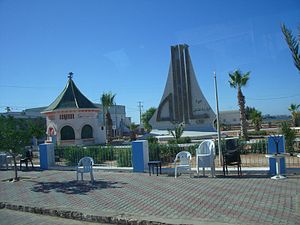
Skhira
Skhira
Skhira er en by i det central-østlige Tunesien, med et indbyggertal på cirka 8.600. Byen ligger på landets kyst til Middelhavet.